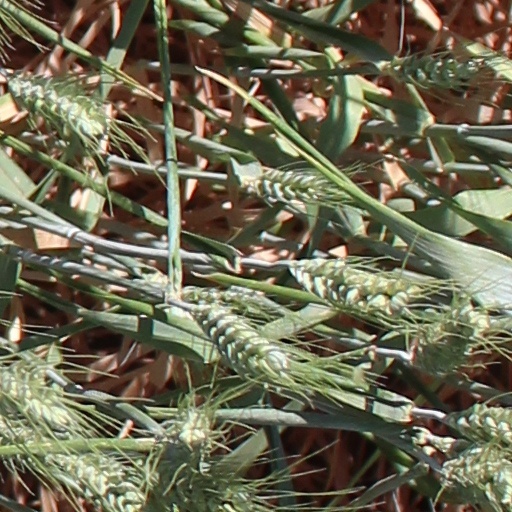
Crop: wheat